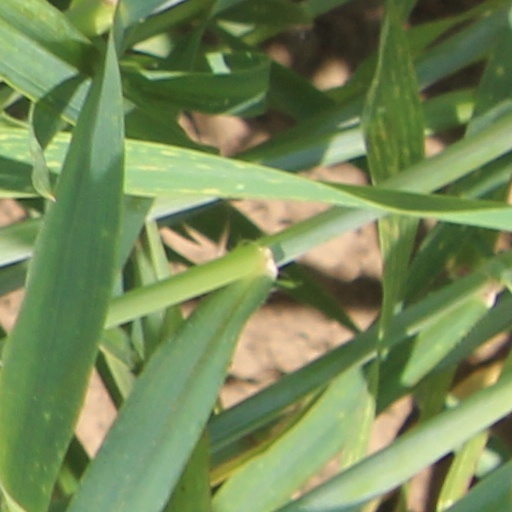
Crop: wheat